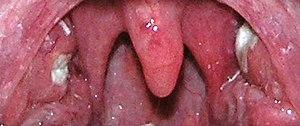
Les tonsilles palatines, ou amygdales palatines, sont les tonsilles qui peuvent être observées à droite et à gauche du fond de la gorge chez l'être humain et la plupart des mammifères. Le mot viendrait du latin tonsillae, amygdales, et aussi de tusillae, diminutif, d'après Festus, de toles, ou tolae, amygdales, qu'Isidore dit être un mot gaulois.